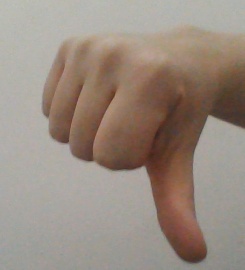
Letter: waw